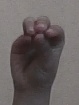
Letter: ha